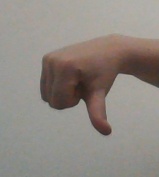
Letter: waw